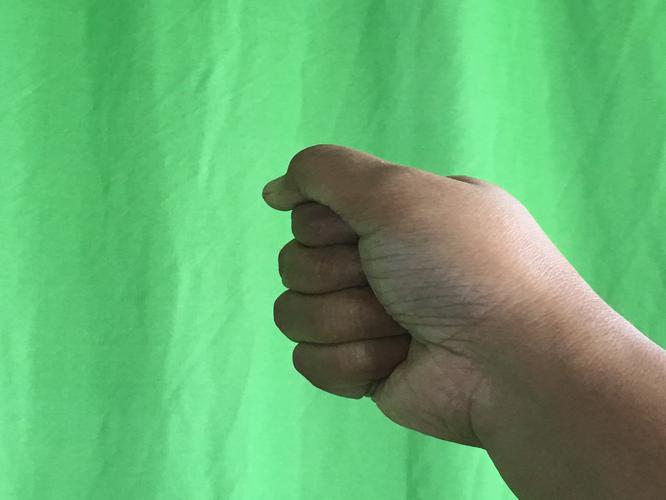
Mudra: Mushti
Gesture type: single_hand